Josiah Turner

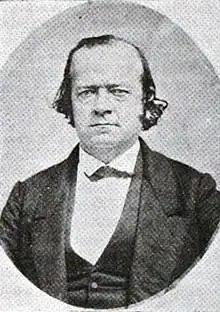
Turner

Josiah Turner, Jr. (December 27, 1821 – October 26, 1901) was an American lawyer, politician and newspaper editor from North Carolina.